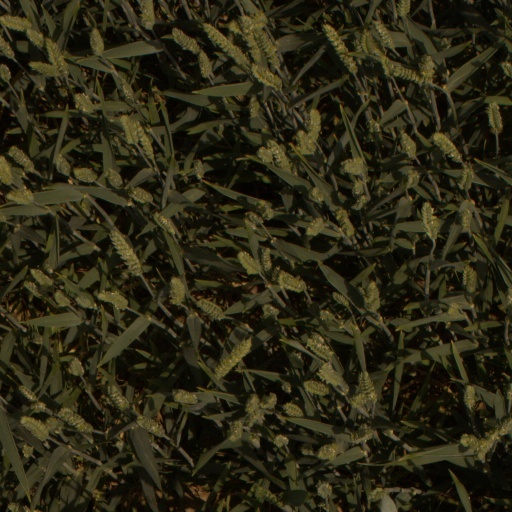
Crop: wheat